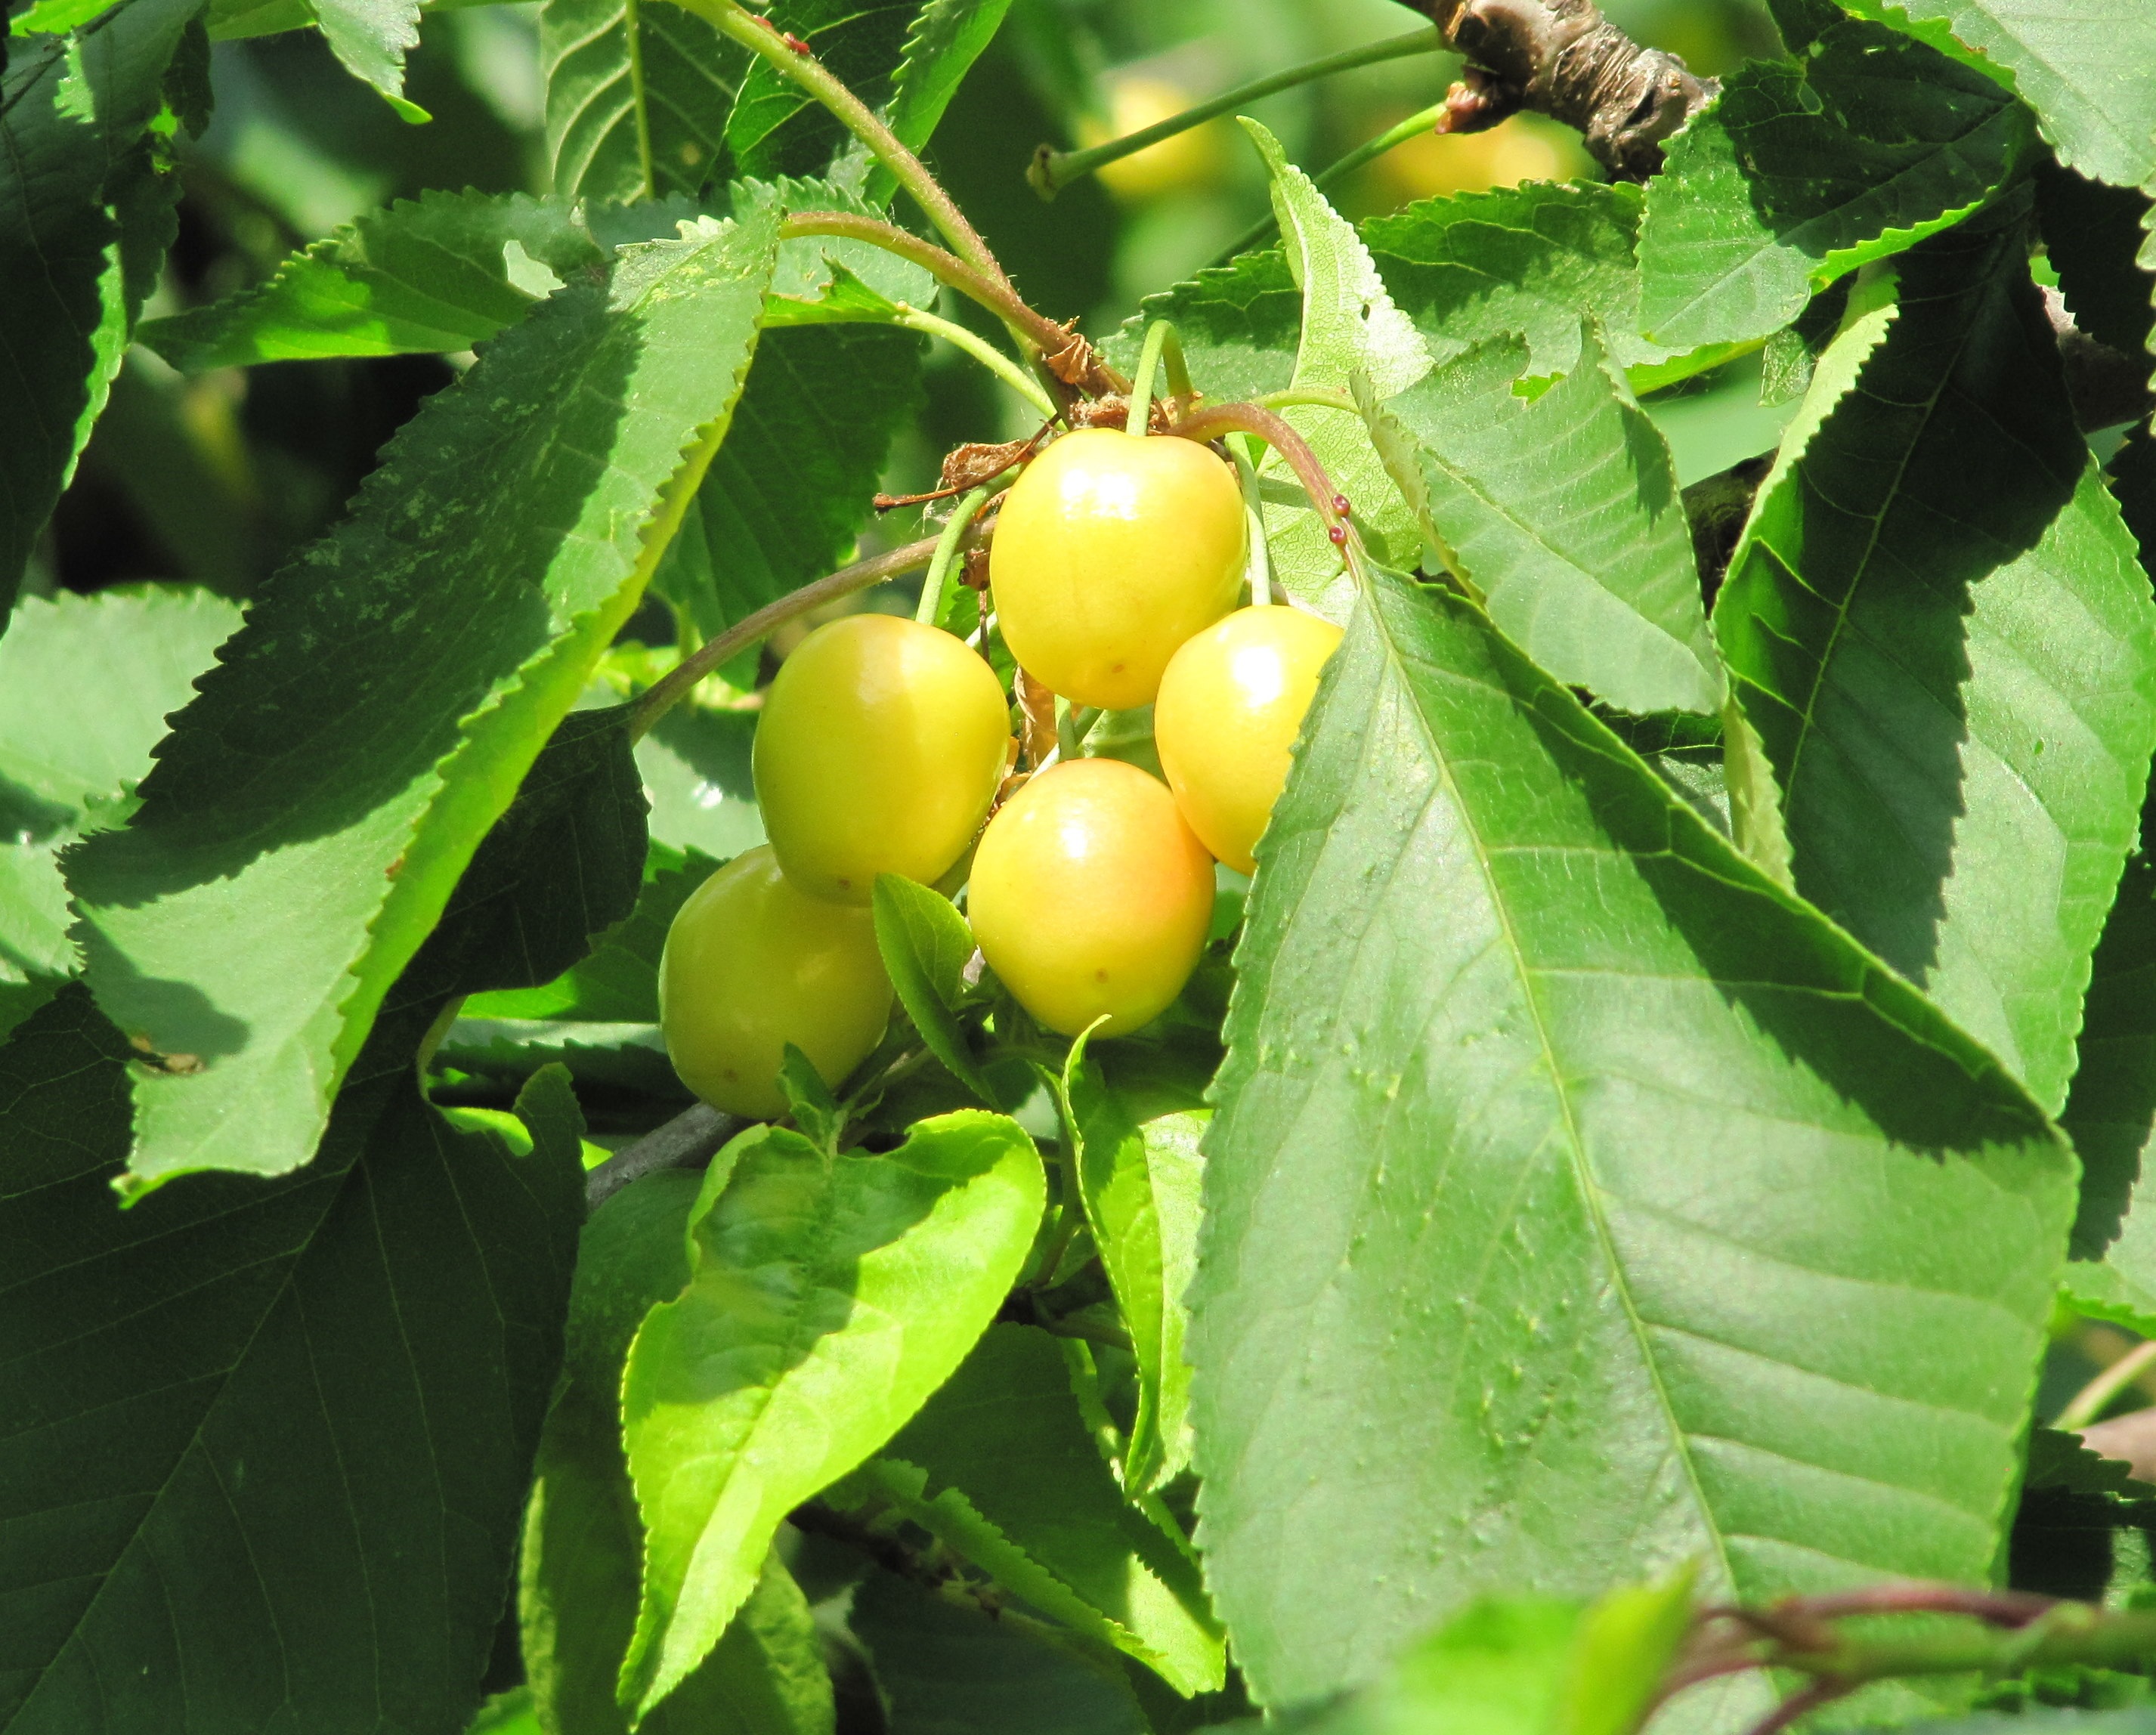
tree, nature, branch, plant, fruit, flower, orchard, food, green, produce, natural, fresh, yellow, agriculture, garden, shrub, ripening, cherries, flowering plant, rose family, acerola, malpighia, land plant